International Street

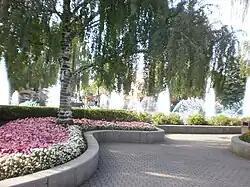
Flowerbeds on International Street.

One of the first sights seen on entering the park is a large flowerbed representing the Canadian flag. The bed is empty during the park's first weeks of being open and is replaced with a faux graveyard during the autumn for Halloween Haunt. Approximately 11,000 begonias are planted in the bed, which is by in size. Behind it is a large fountain area, with a variety of water patterns all day and lighting effects at night. A pathway structure, modeled to look like an arch bridge, contained (as of 1982) a computer that controlled the fountain's 93 pneumatic valves and nozzles and its 504 red, white, and turquoise lights. In 1982, the lighting patterns would change roughly every 30 seconds, with a 30-minute rotation. In 2011, the lights were upgraded to offer a range of 16 million colours. Before the park opened, the by water basin was referred to as Royal Fountain.